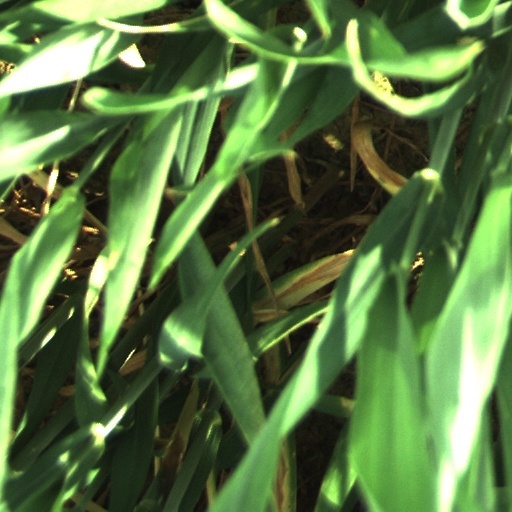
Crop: wheat